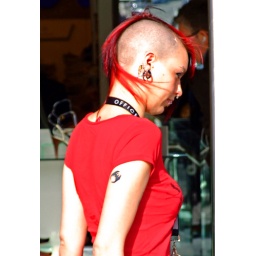
spotted this pretty girl outside a shop in princess street edinburgh where she was working